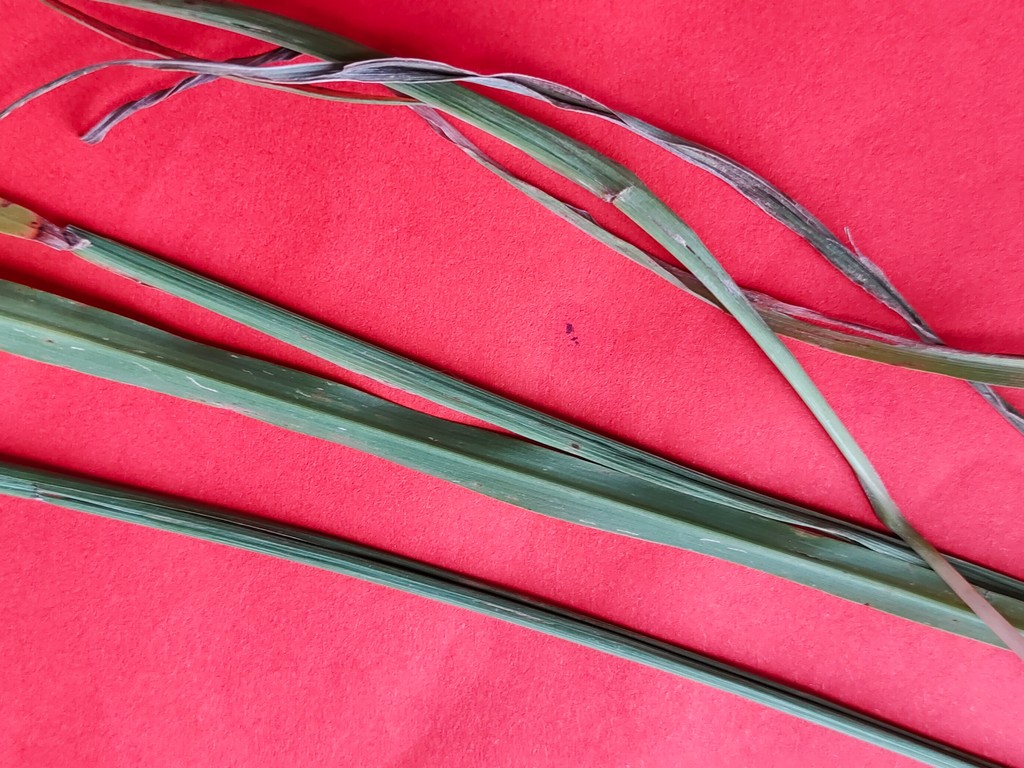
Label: Unhealthy